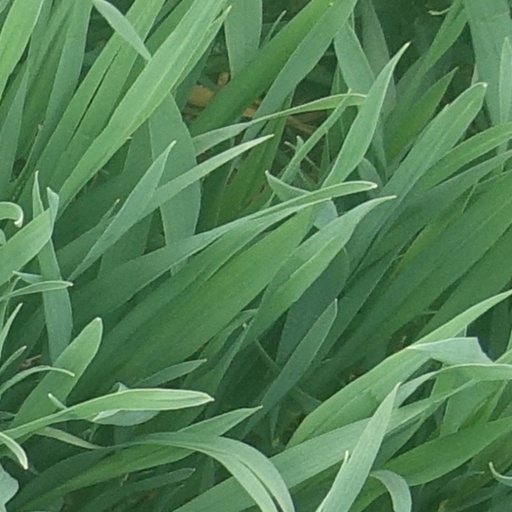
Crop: wheat